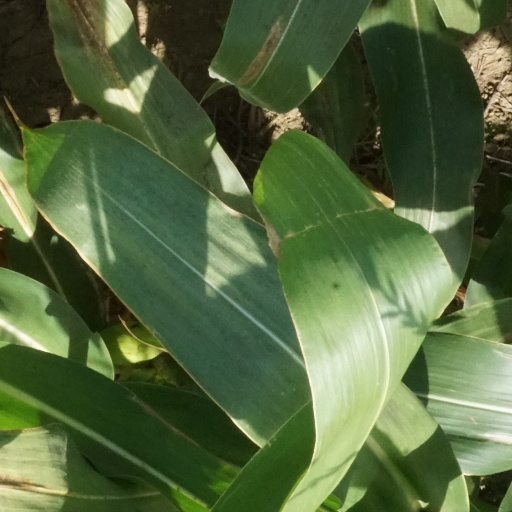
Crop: maize; corn